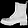
Label: Ankle boot